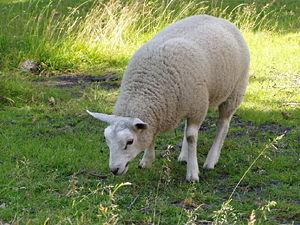
On dénombre une soixantaine de races ovines en France dont certaines sont aujourd'hui des races dites de conservatoire et beaucoup classées par le Bureau des ressources génétiques dans la liste des races en danger.
Le texel est une race ovine originaire de l'île du même nom aux Pays-Bas. C'est une race très ancienne améliorée au fil du temps du point de vue des aptitudes bouchères, par apport de sang de moutons britanniques et par sélection. Elle appartient au groupe flamand de la classification des races ovines de France.